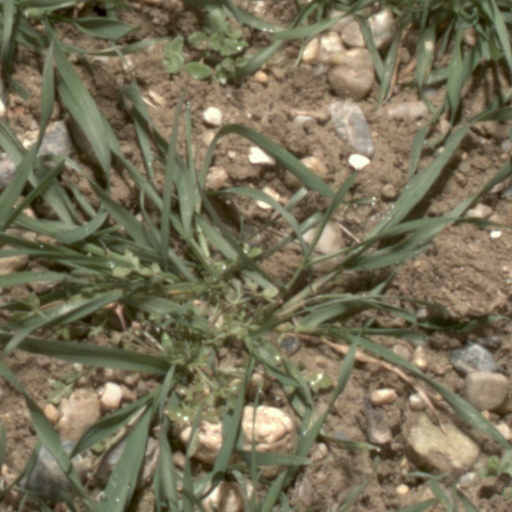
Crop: wheat